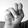
ASL letter: N